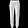
Label: Trouser